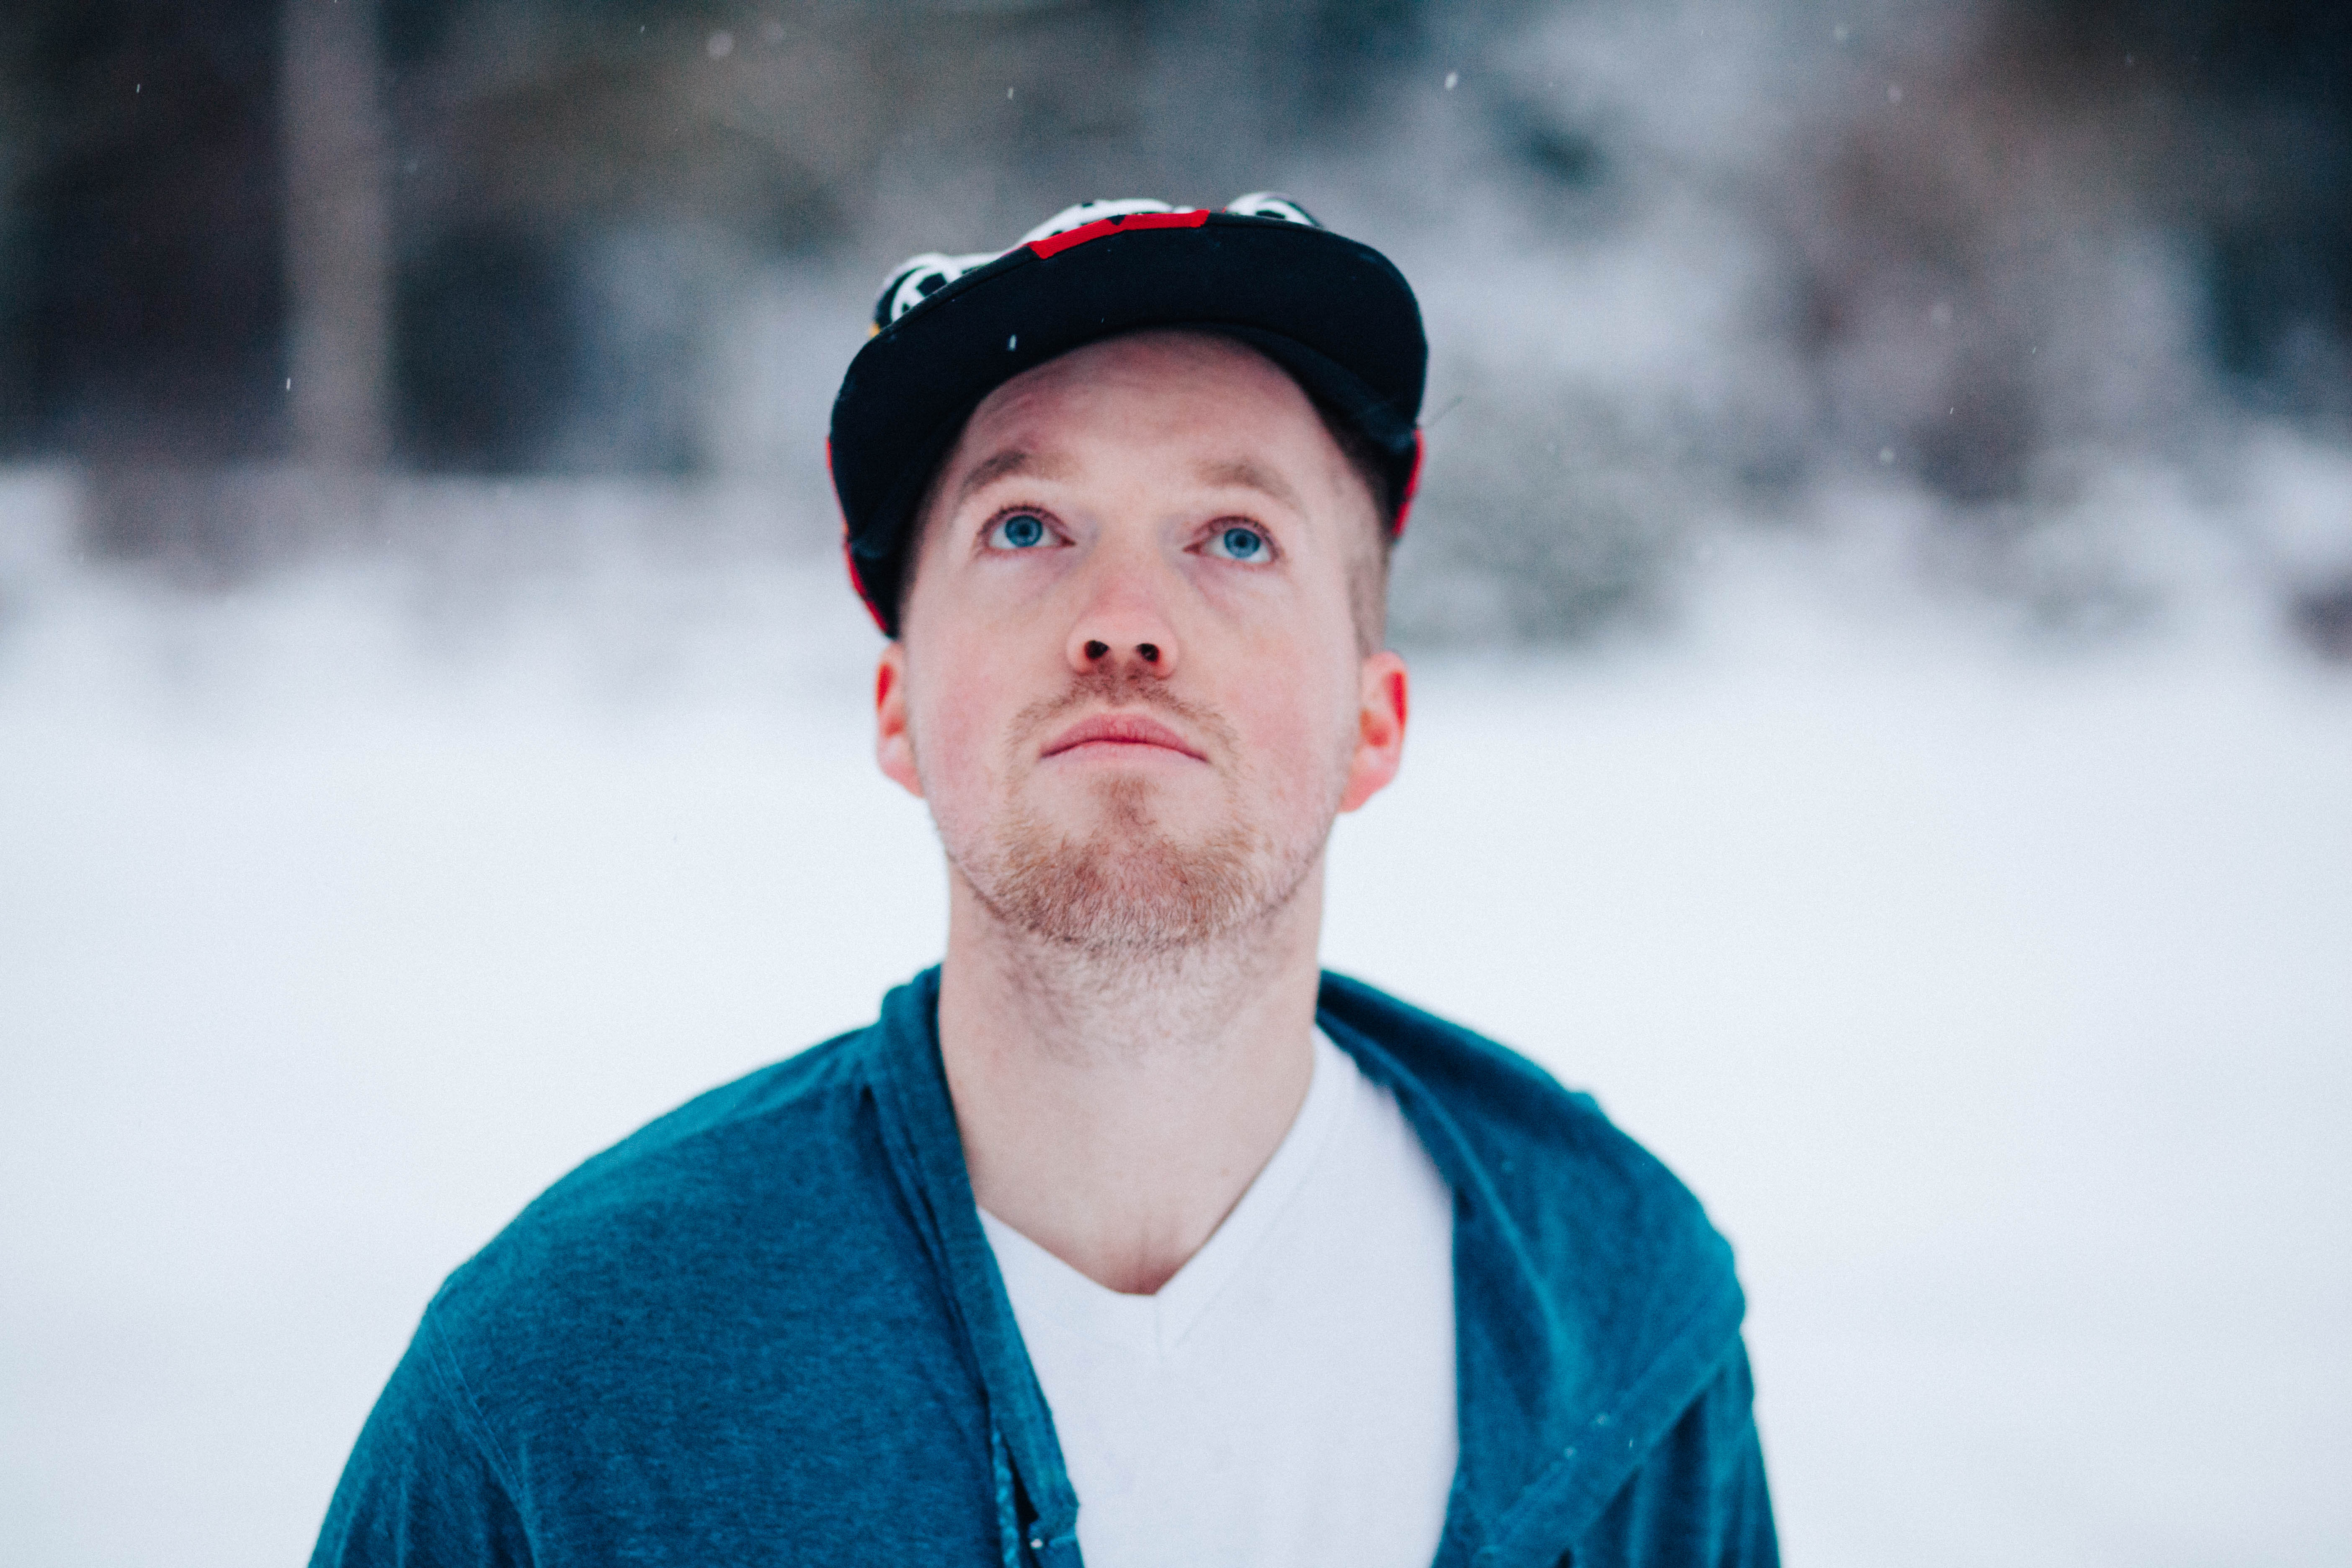
man, person, snow, winter, people, male, portrait, spring, red, weather, child, blue, season, fun, facial hair